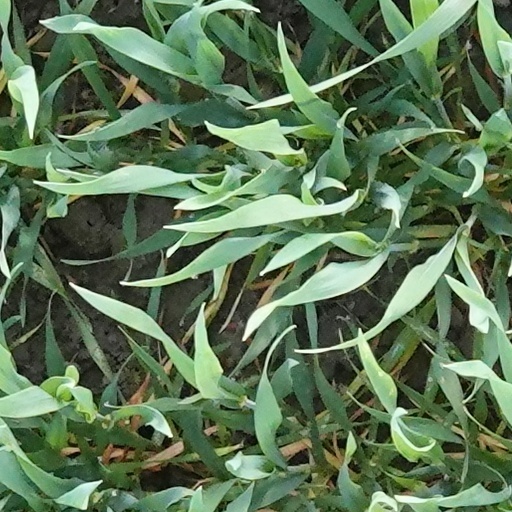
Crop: wheat